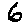
Label: 6